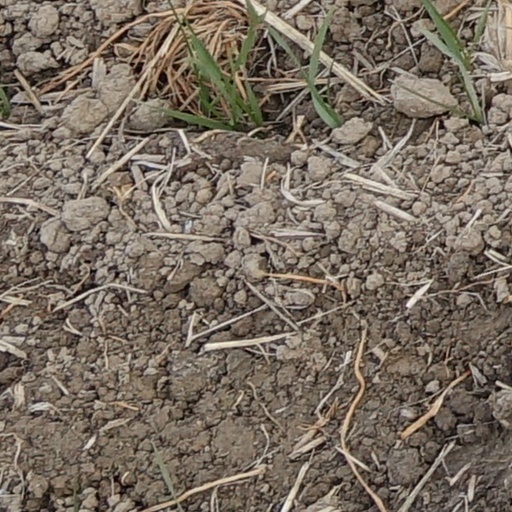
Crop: wheat